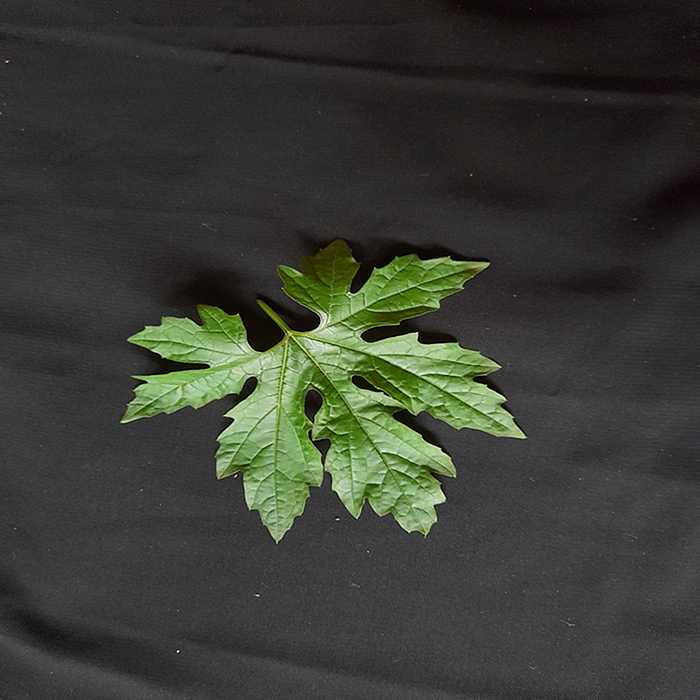
Plant: Bitter Gourd
Label: Fresh leaf